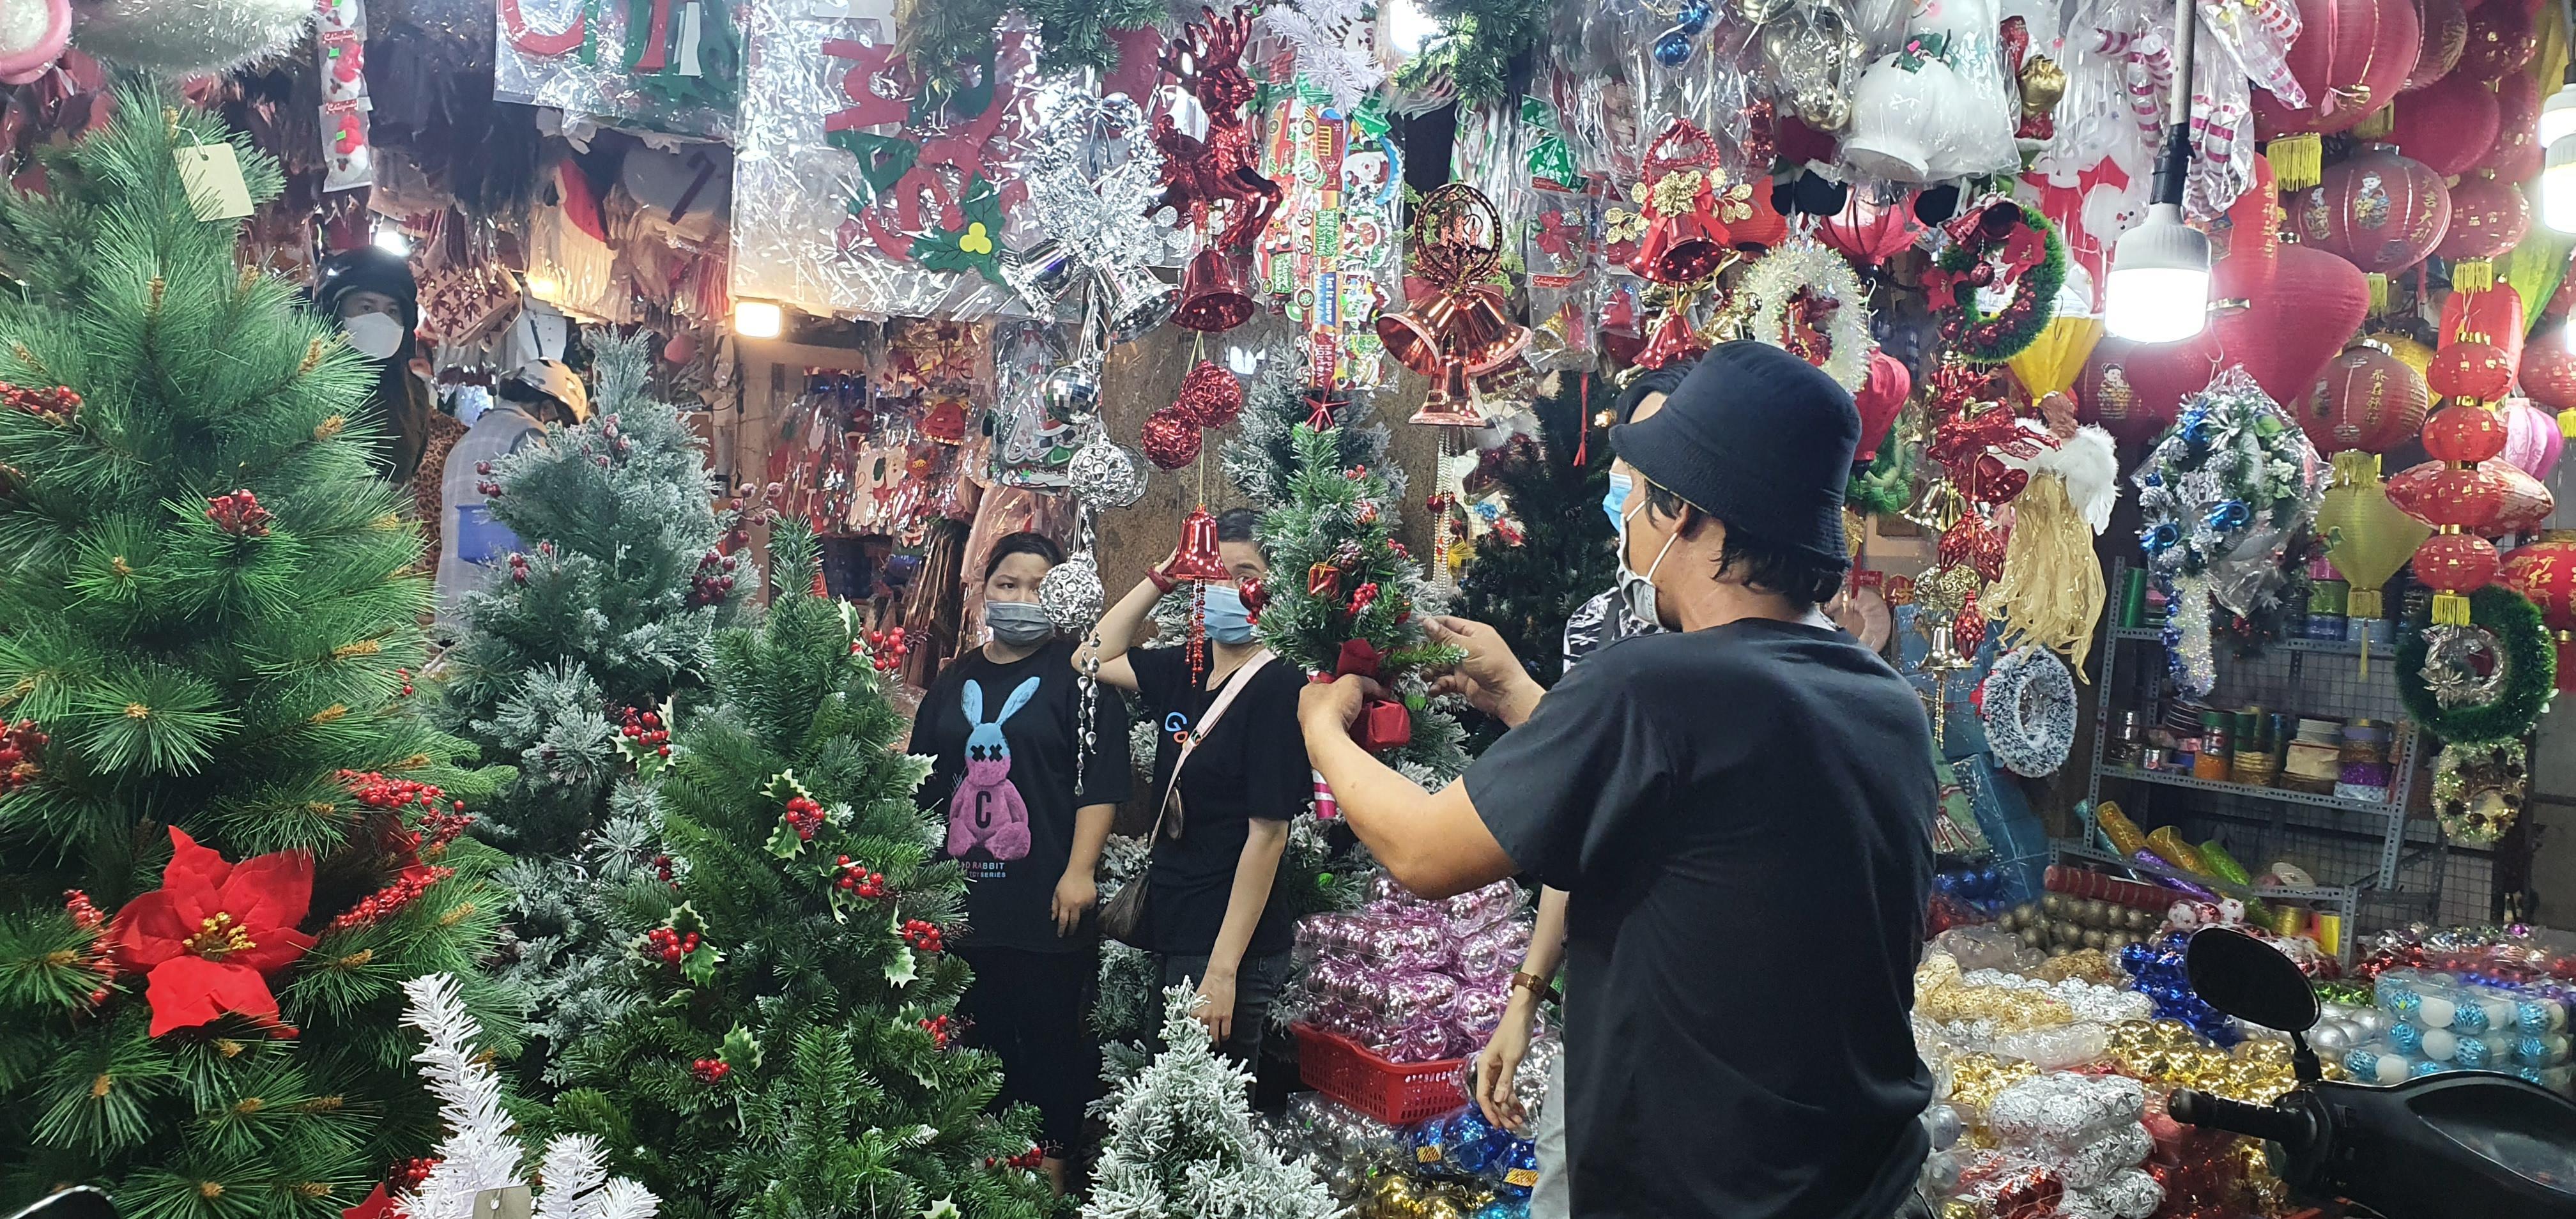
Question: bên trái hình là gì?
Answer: bên trái hình là những cây thông noel